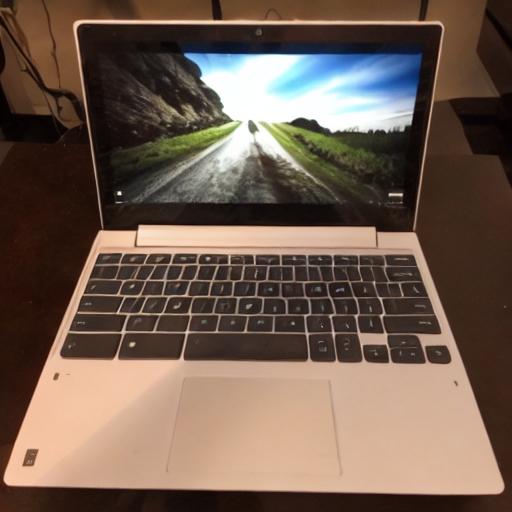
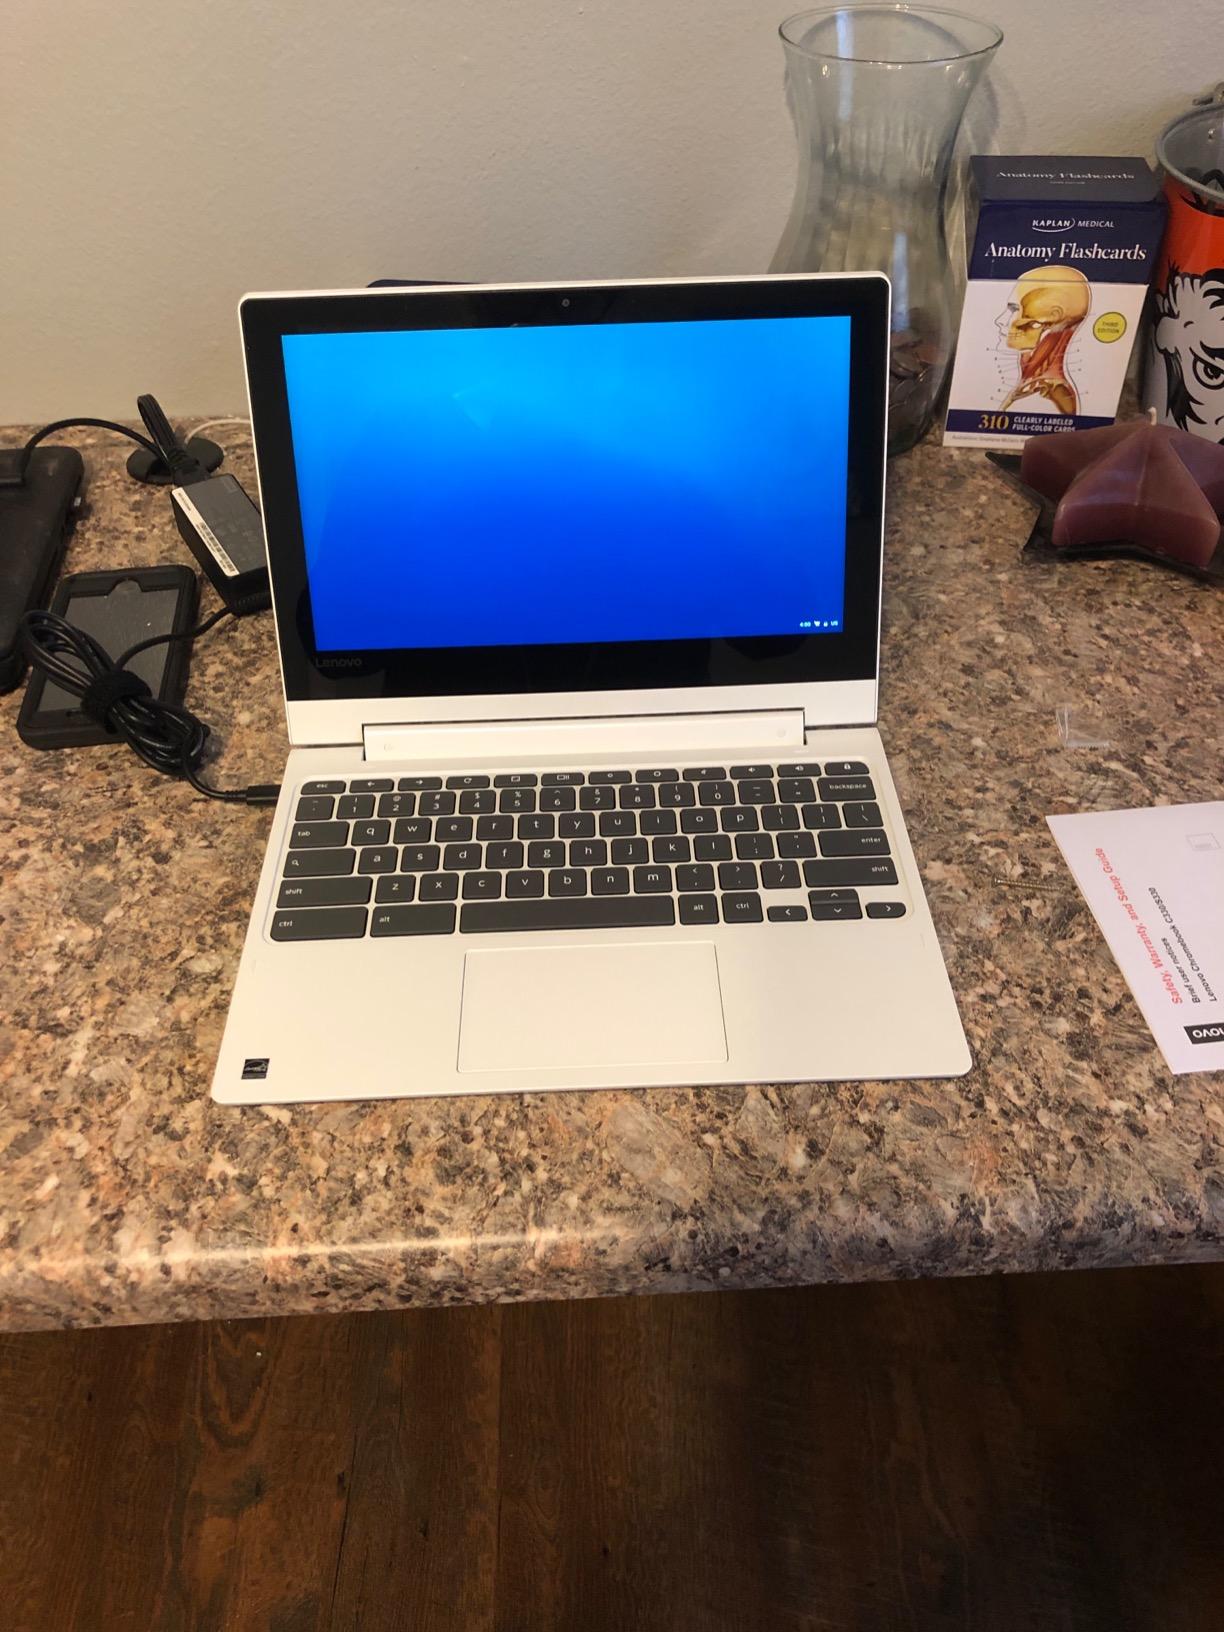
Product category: laptop
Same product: no